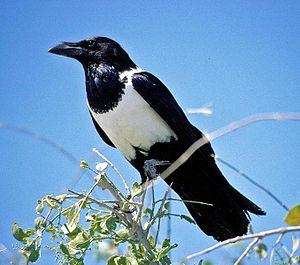
Le Corbeau pie, aussi dit Corbeau à ventre blanc, est une espèce de passereaux de la famille des Corvidae.